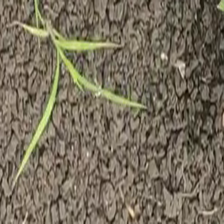
Weed species: Digitaria_SP_(Digitaria Sanguinalis )